Village industries

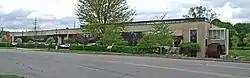

The Northville plant is located at 235 East Main Street in Northville, Michigan. The site was originally a gristmill built in 1825 and renovated in 1896. A second gristmill was built on this site by the Yerkes family, and later a sawmill was built by the Dubar family.